Lamar Patterson

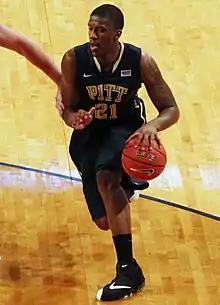
Patterson with the Pittsburgh Panthers in 2014

Lamar Patterson (born August 12, 1991) is an American professional basketball player for the Ipswich Force of the NBL1 North. He played college basketball for the Pittsburgh Panthers.